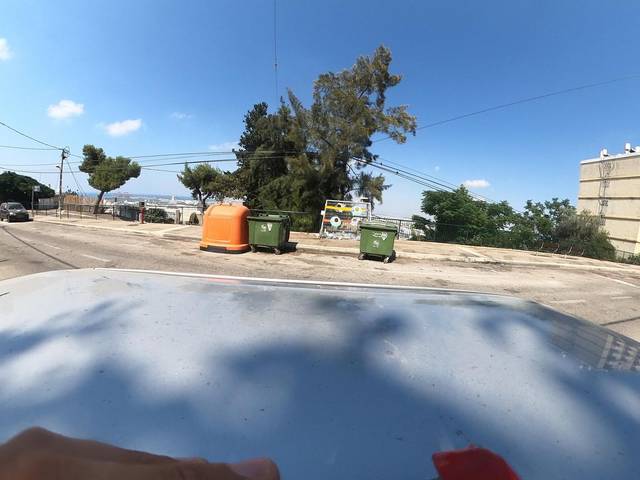
Region: Israel
Coordinates: 32.791, 35.022